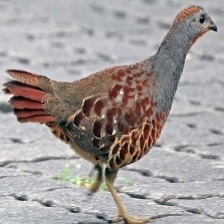
Species: CHINESE BAMBOO PARTRIDGE
Scientific name: BAMBUSICOLA THORACICUS
ImageNet parent category: partridge